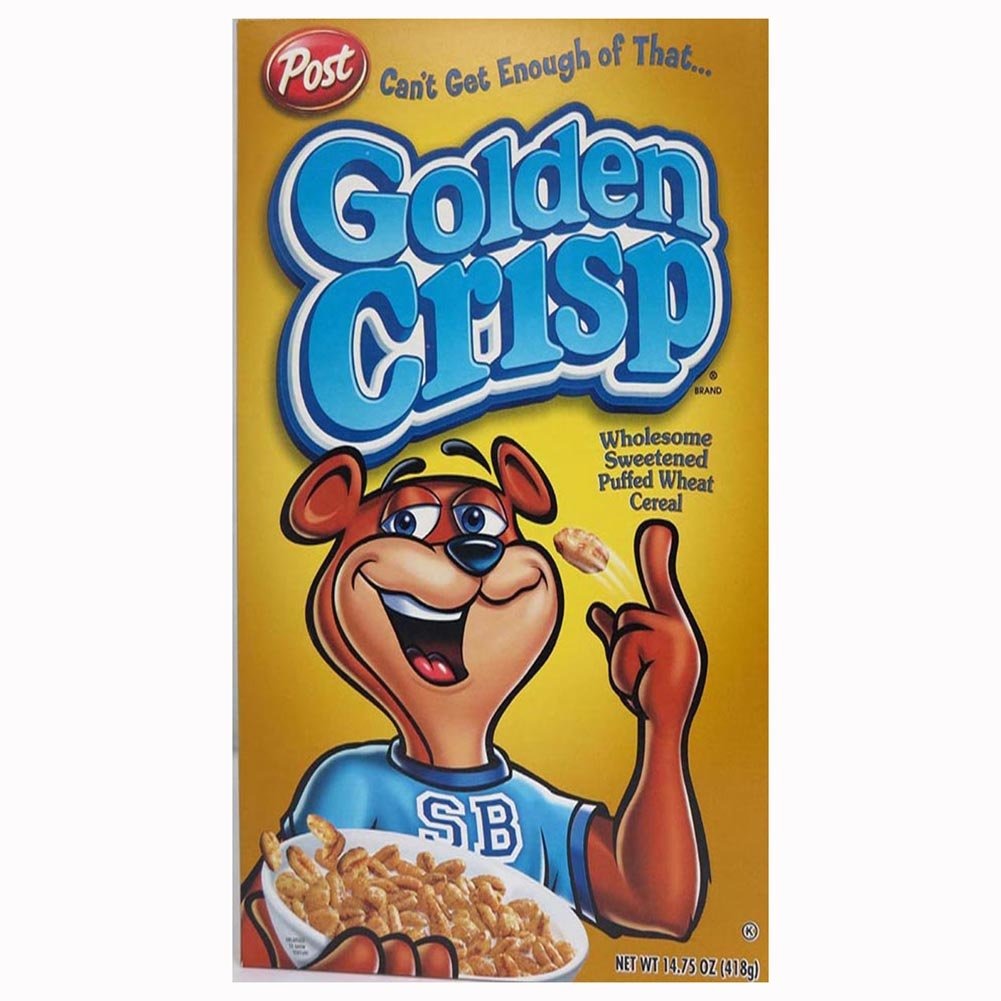
Item Name: 4 set Post Golden Crisp Cereal, 14.75 Ounce (Pack of 4)
Value: 4.0
Unit: Count

Price: 8.125